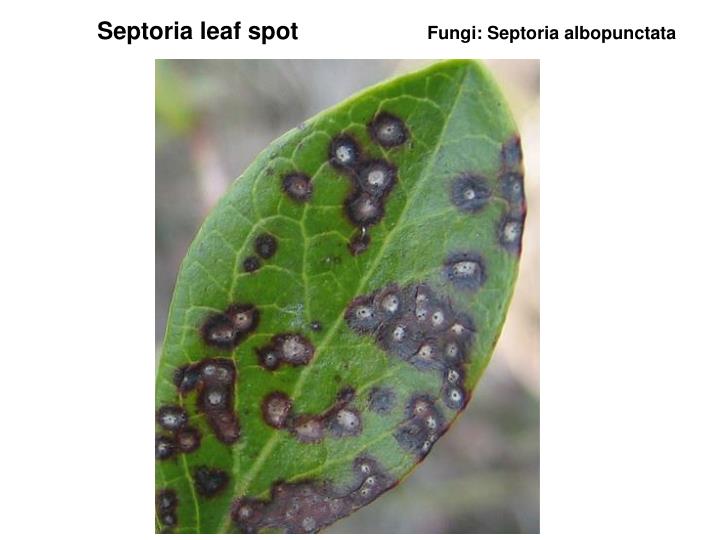
Labels: Tomato Septoria leaf spot